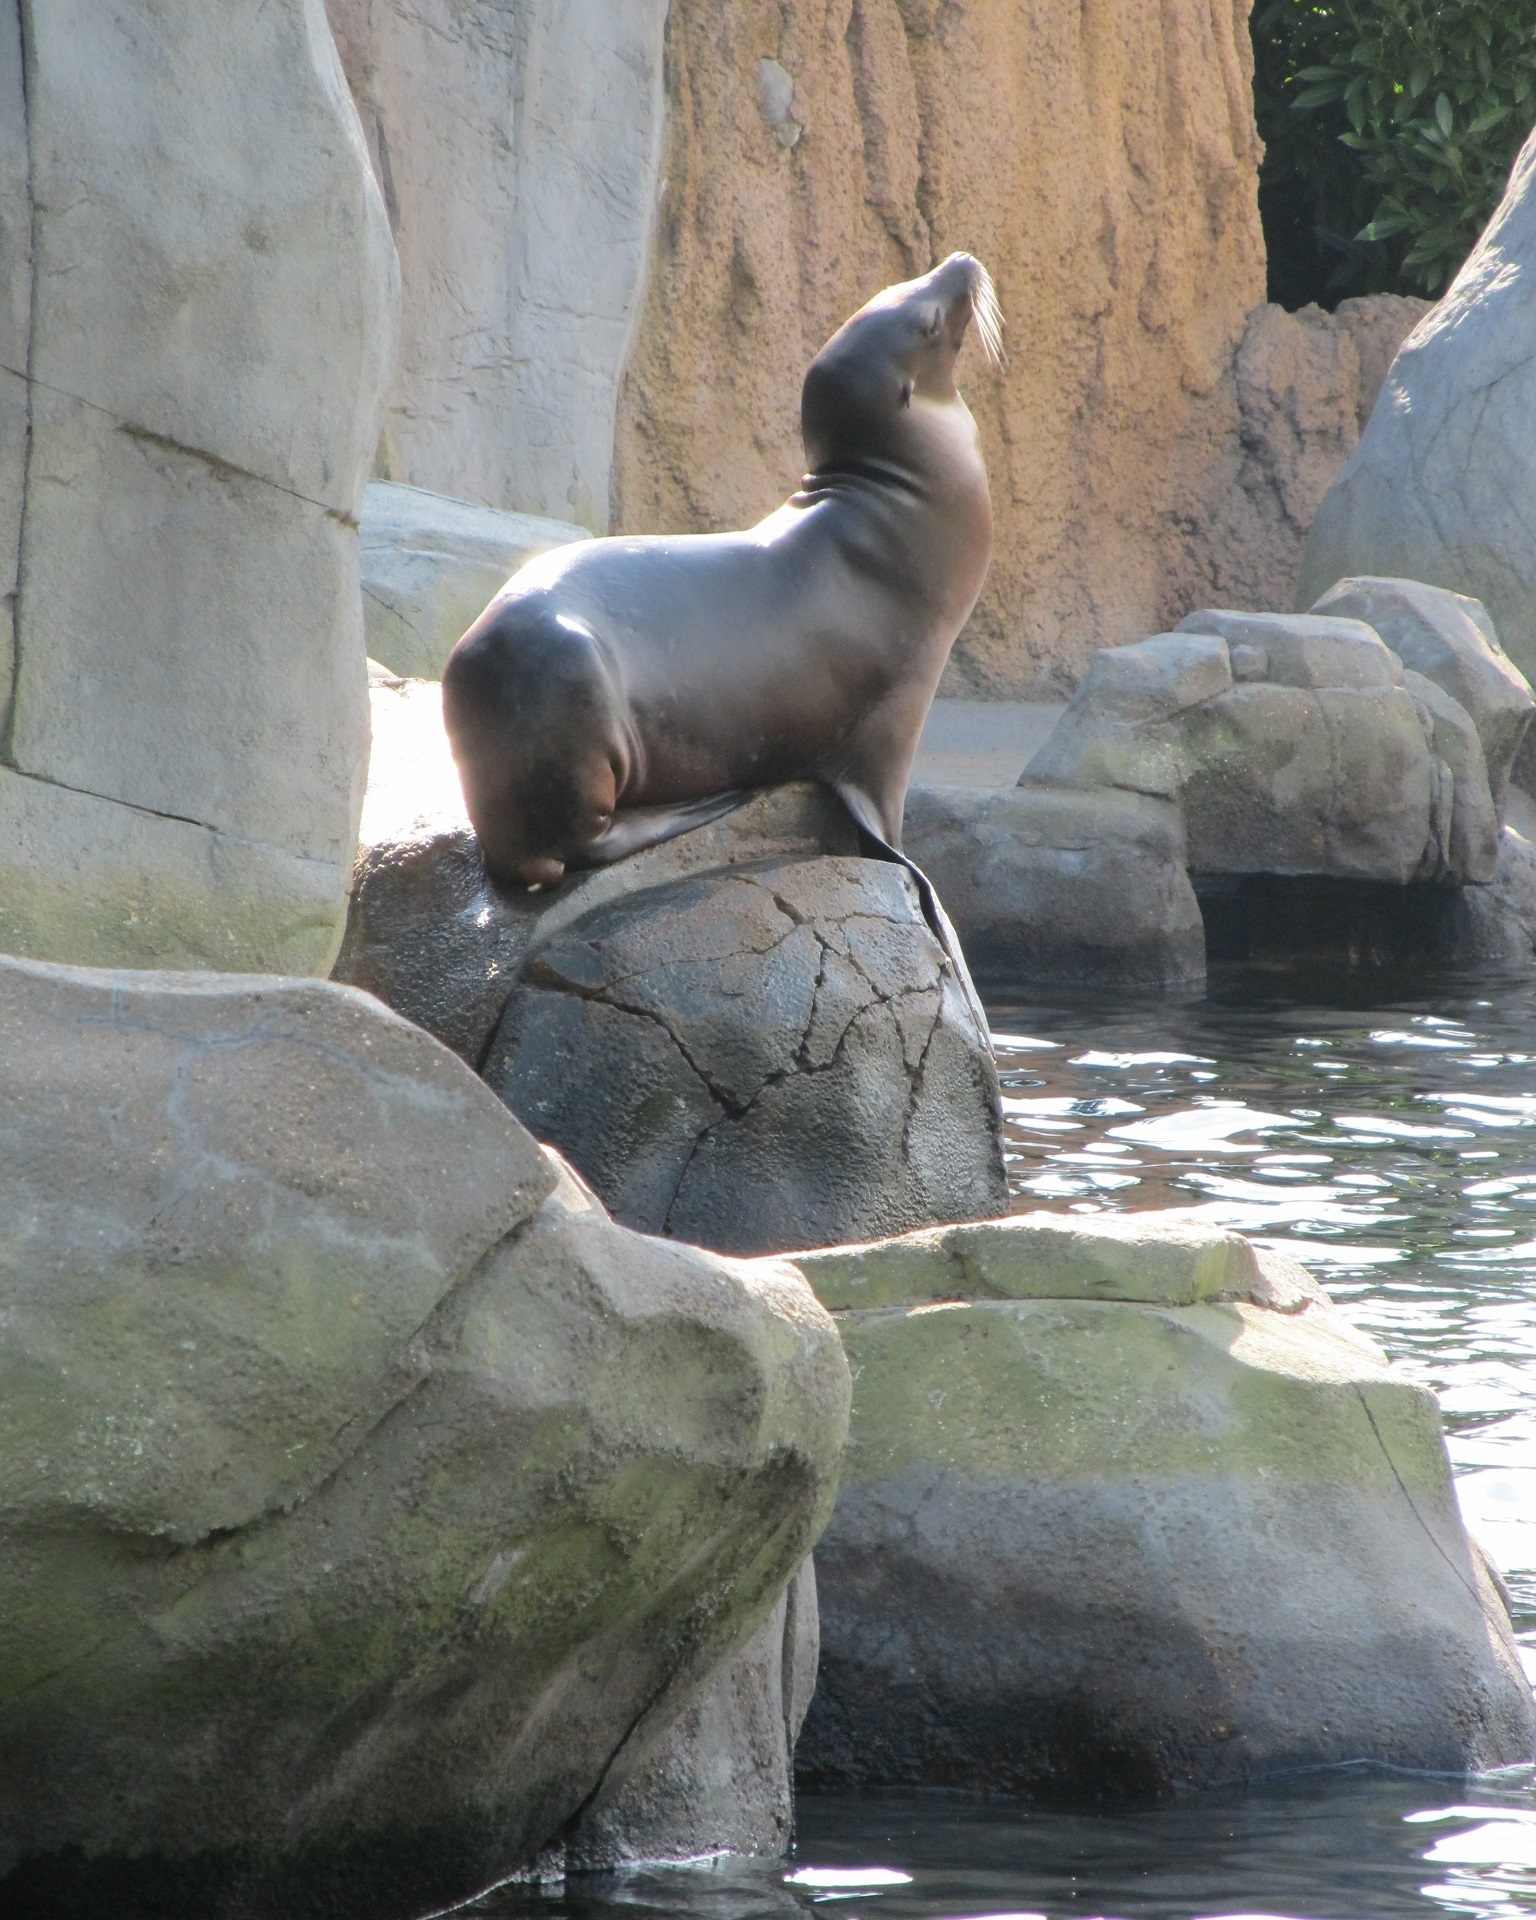
water, nature, rock, statue, zoo, peaceful, mammal, fauna, sea lion, posing, captivity, performance, marine, seals, funny, resting, foreflippers